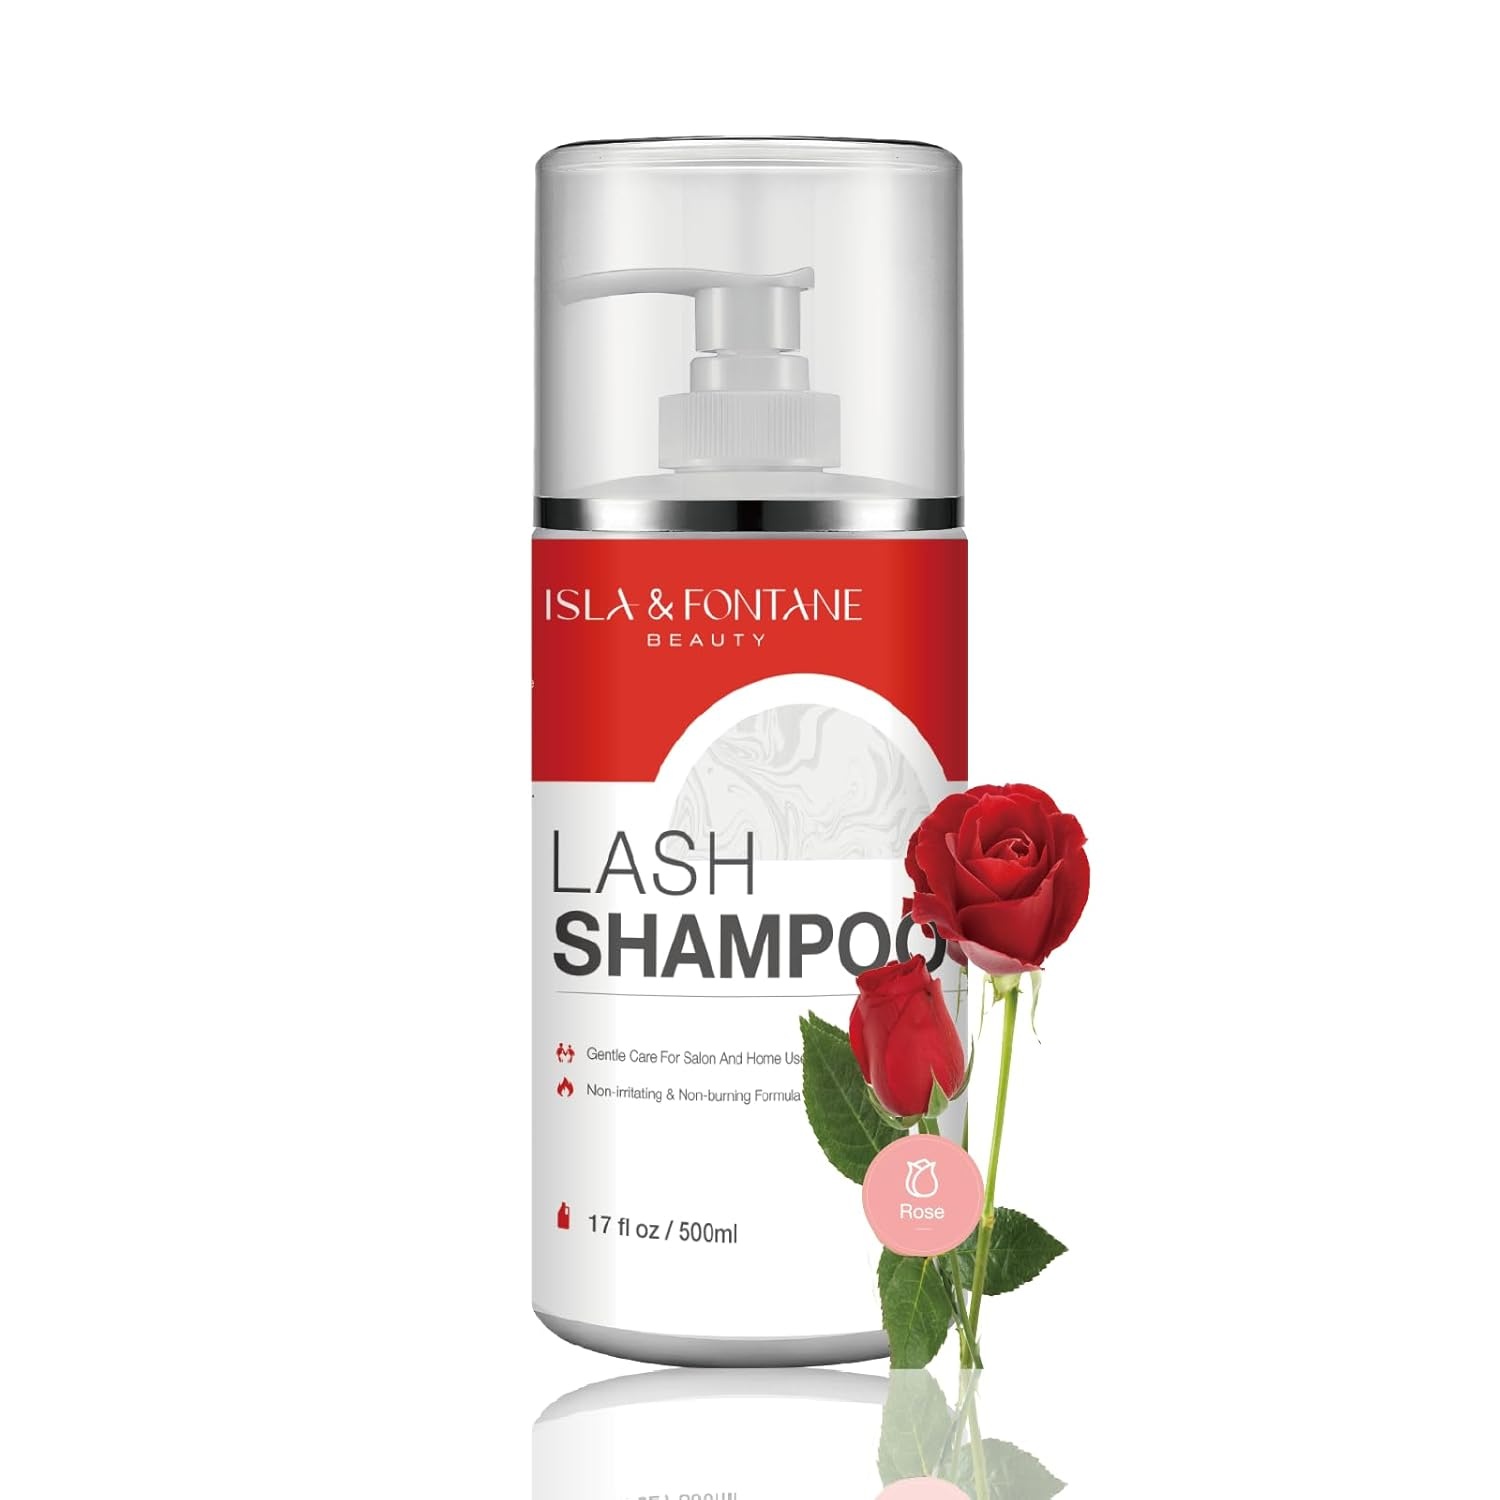
ISLA & FONTANE Lash Shampoo Bulk – Multi-Scent Series – 17 fl oz / 500ml | Gentle Eyelash Cleanser for Lash Extensions | Non-Irritating | Professional Lash Bath Foam For Salon And Home Use (Rose)
Brand: NaturaLuxe
Overview Brand : ISLA & FONTANE Item Form : Foam Scent : Rose Age Range (Description) : All Material Type Free : Alcohol Free, Oil Free, Paraben Free About this item Gentle, Non-Burning Formula: Crafted for sensitive eyes, our lash shampoo cleanses thoroughly without irritation or burning. Perfect for everyday use before or after lash extension application. Infused with Botanical Freshness: Available in a range of nature-inspired scents—from Rose to Tea Tree—each variant brings a soft, refreshing experience to your lash care routine. Salon-Size 500ml Bottle = 8 Refills: Each 17 fl oz (500ml) bottle fills up to 8 standard 2 oz lash foam bottles. Ideal for salons, studios, or personal use with high frequency. Compatible with Lash Tools: Works perfectly with lash shampoo brushes, mascara wands, and cleansing pads. Designed to pair with your full lash maintenance toolkit. For Salon & Home Use: Whether you’re a lash artist or a DIY lash lover, this shampoo delivers premium results at scale—gentle enough for daily use, effective enough for experts.
Category: Health & Beauty > Personal Care > Cosmetics > Cosmetic Tool Cleansers